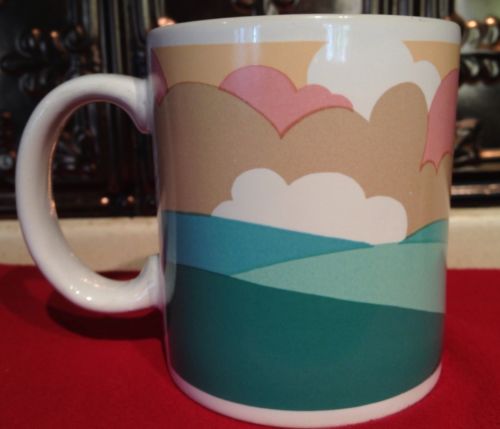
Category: mug